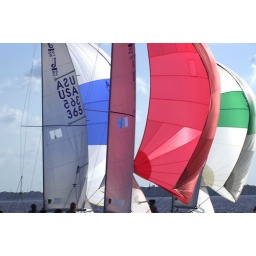
Clear Lake, Texas Wednesday sail boat races in 2006